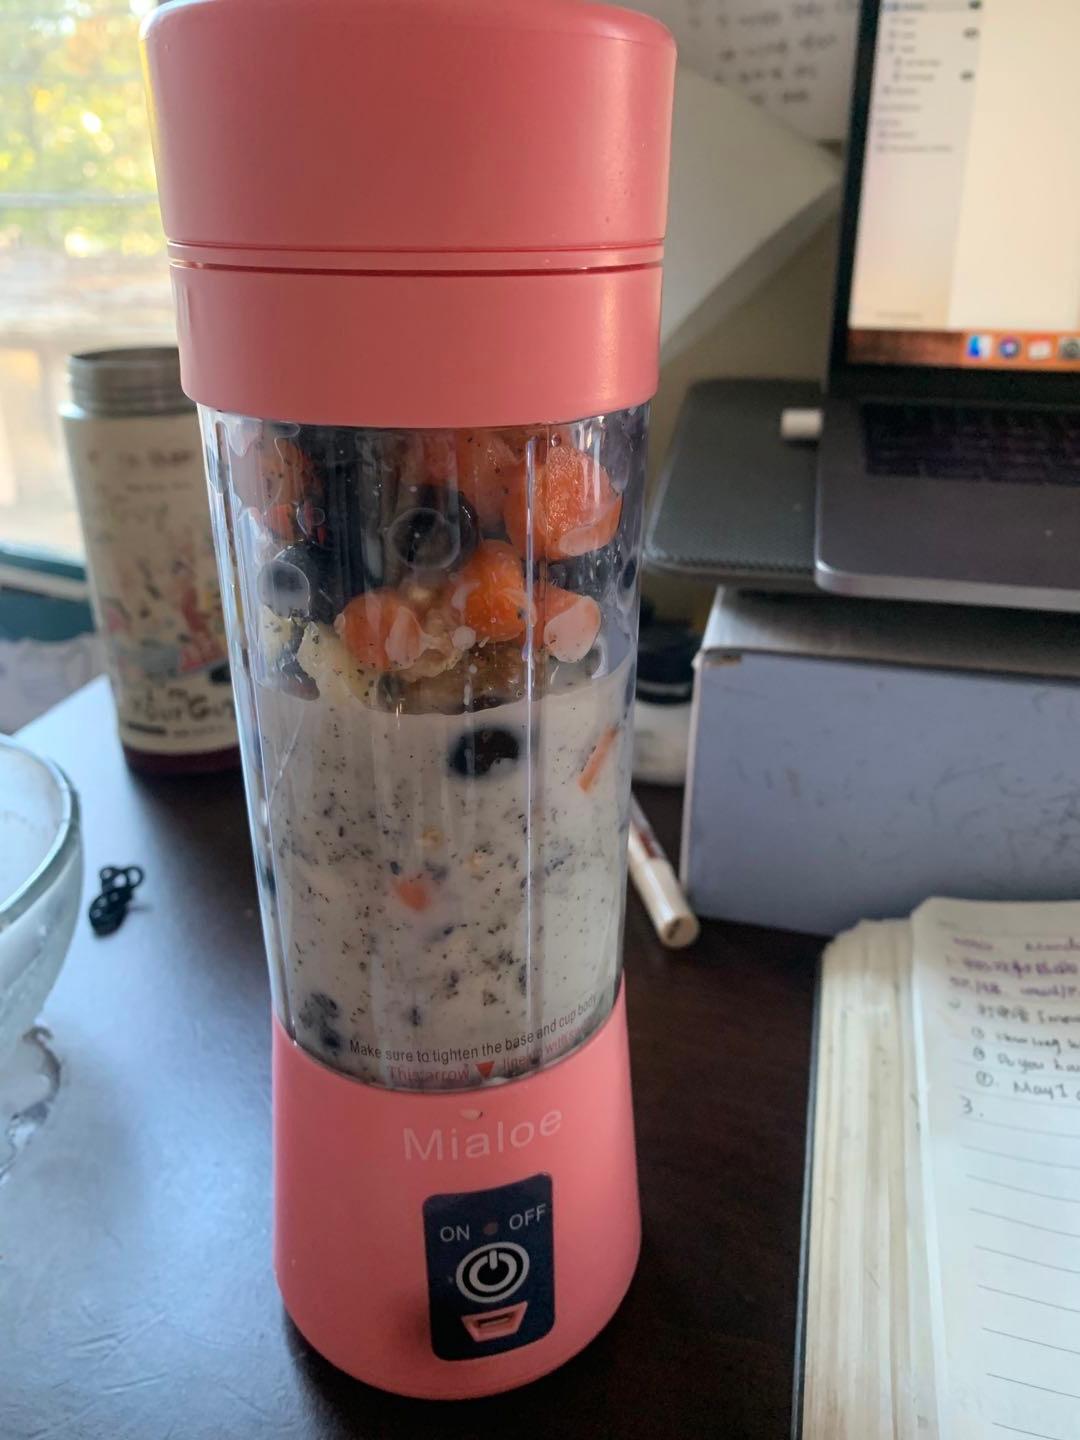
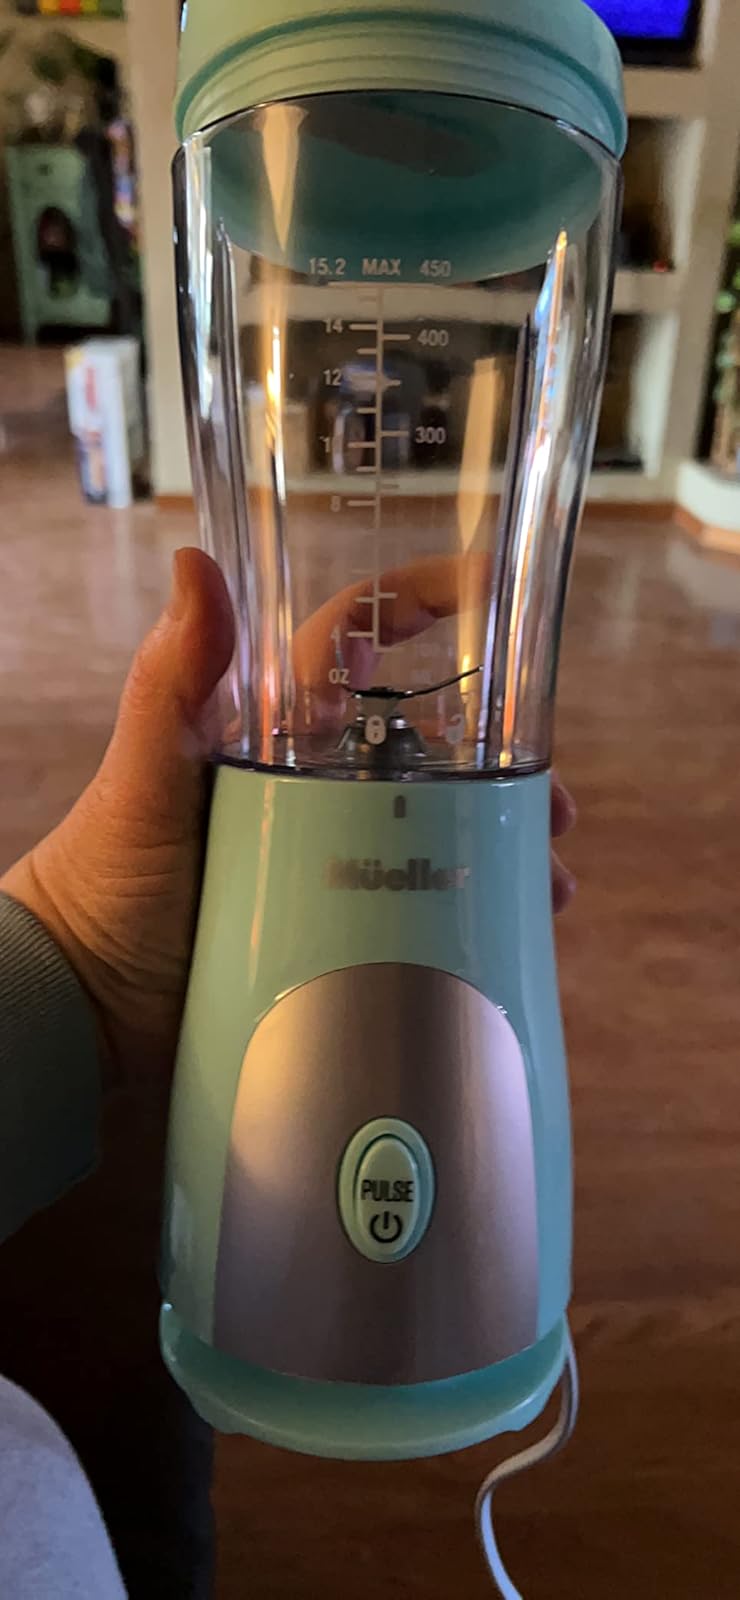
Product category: items_blender
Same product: no